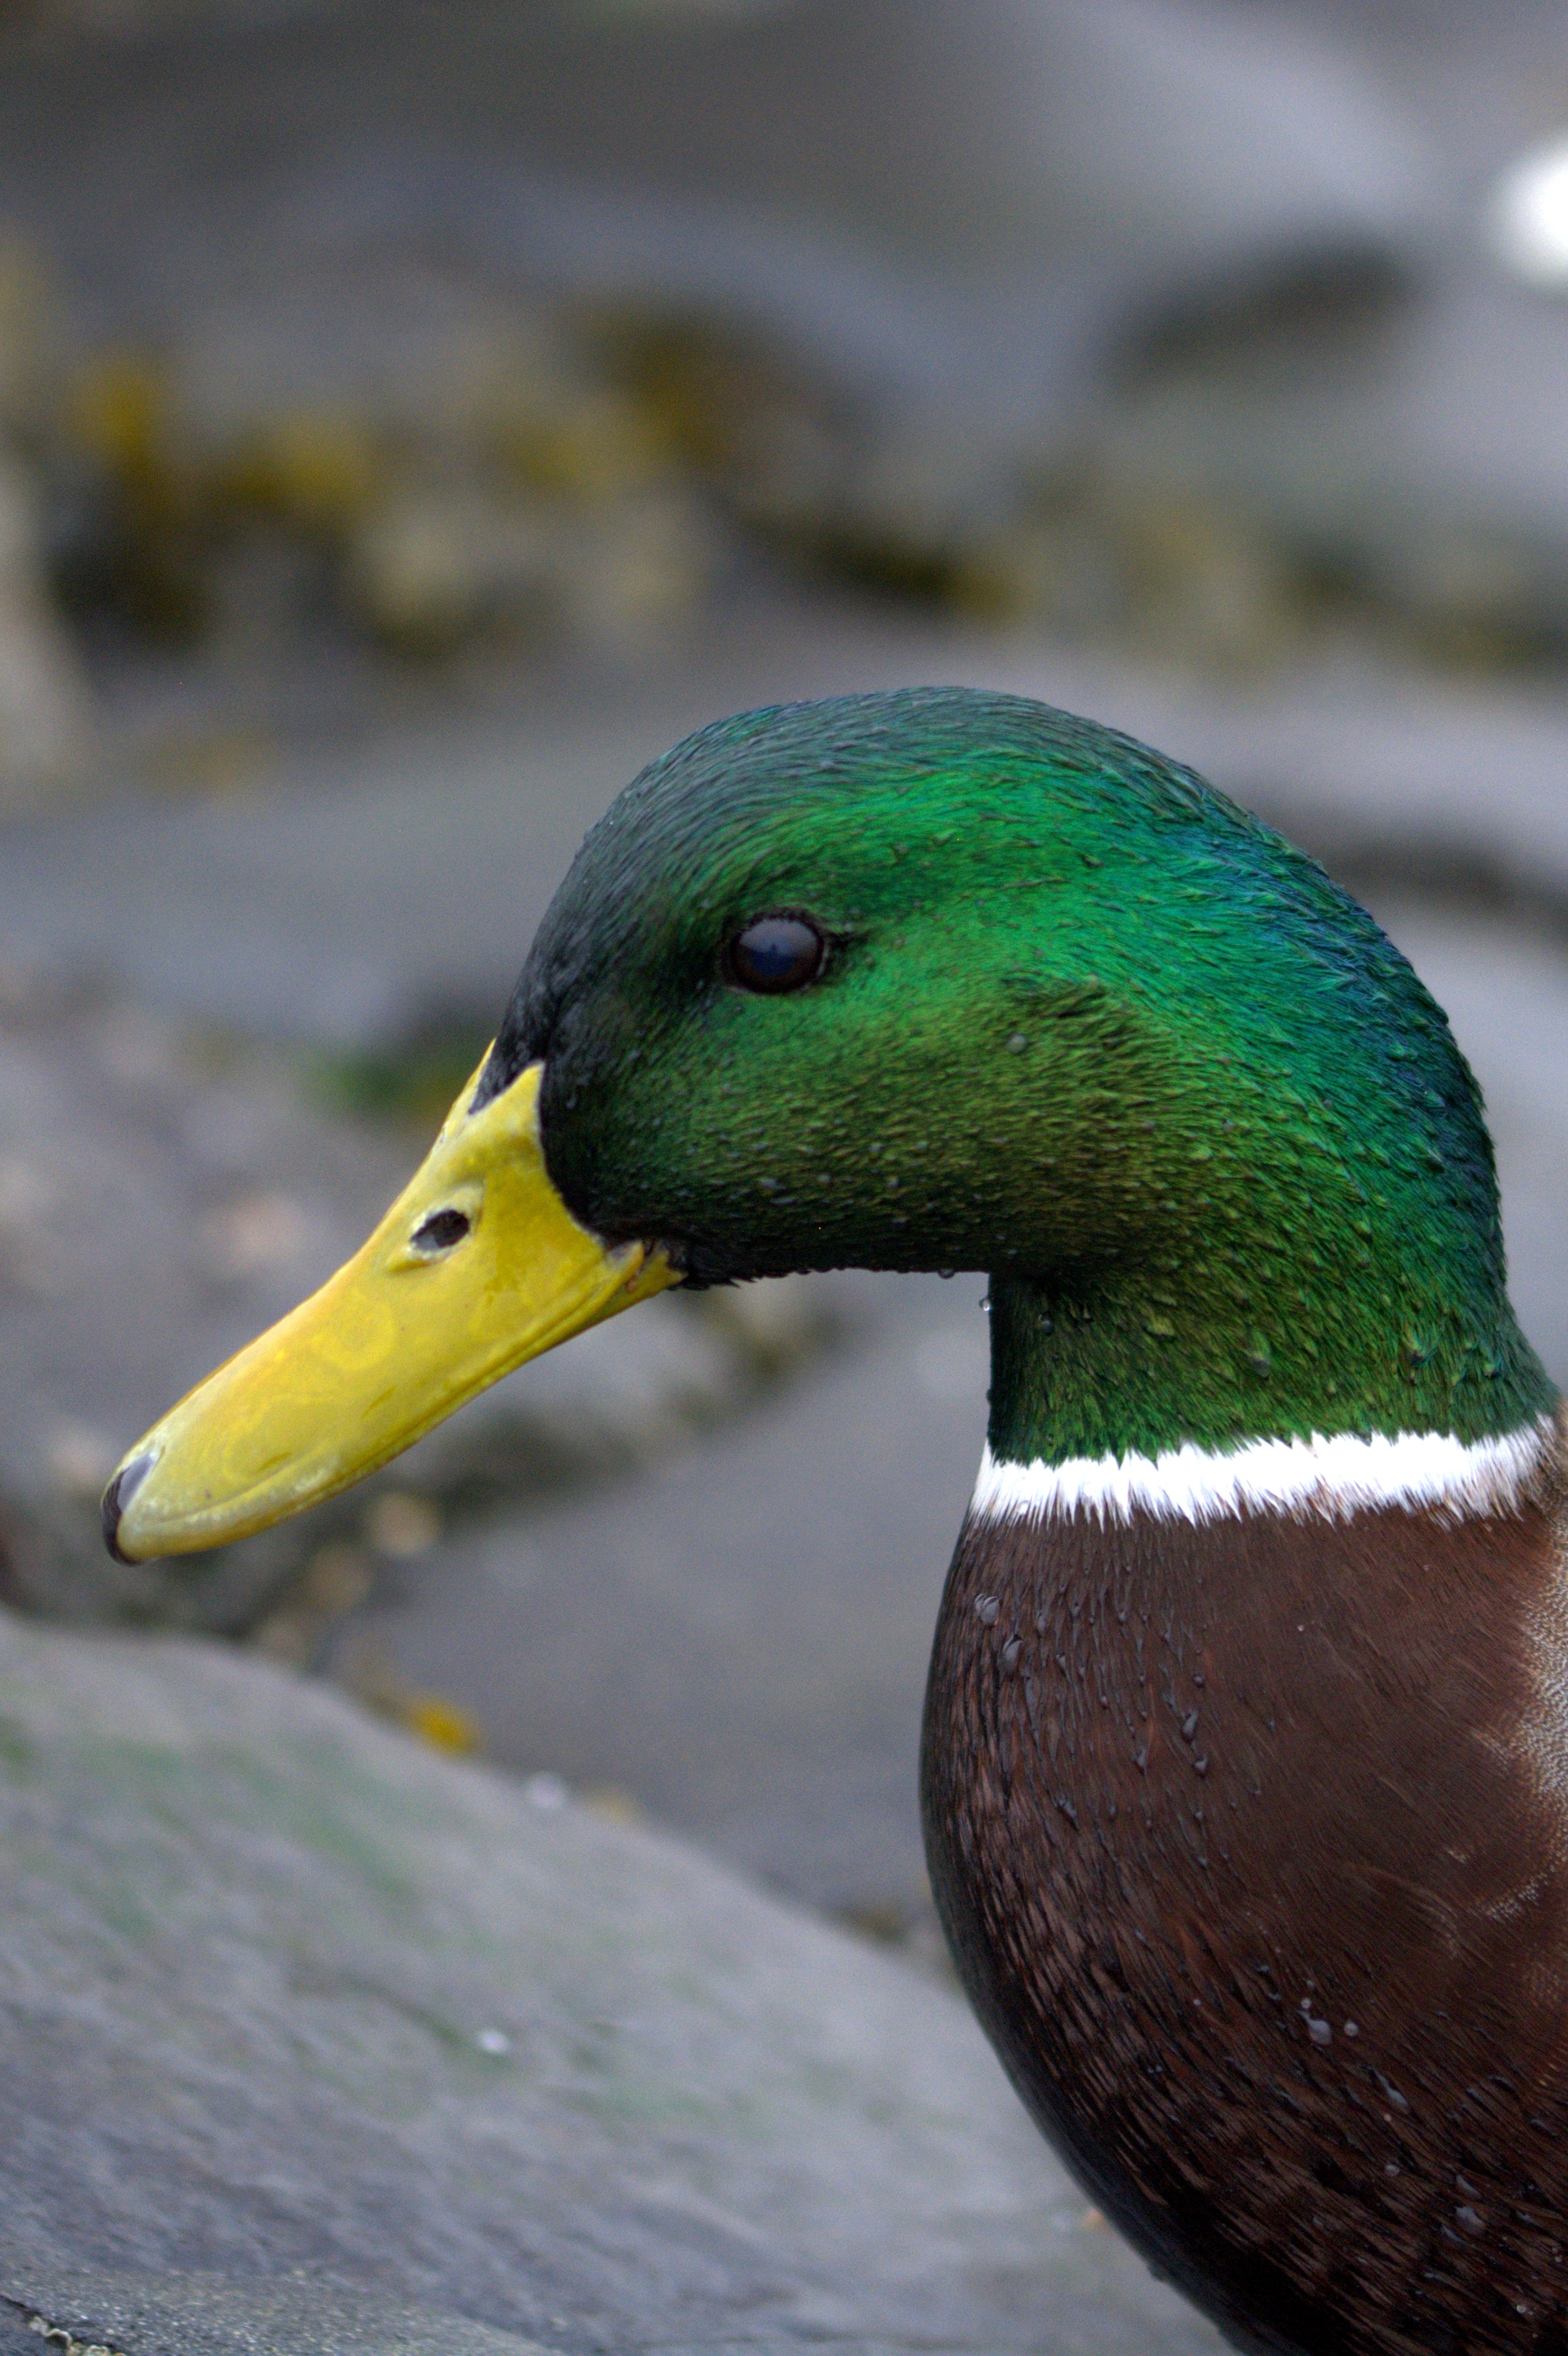
water, nature, bird, animal, wildlife, portrait, green, beak, fauna, plumage, poultry, drake, close up, duck, vertebrate, ducks, waterfowl, water bird, mallard, animal portrait, duck bird, ducks geese and swans